Horses in art

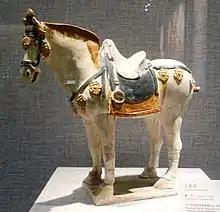
Tricolored horse. Luoyang Museum. Tang dynasty. 2011

The Renaissance period starting in the 14th century brought a resurgence of the horse in art. Painters of this period who portrayed the horse included Paolo Uccello, Benozzo Gozzoli, Leonardo da Vinci, Albrecht Dürer, Raphael, Andrea Mantegna, and Titian. In 1482 the Duke of Milan Ludovico il Moro, commissioned Leonardo da Vinci to create the largest equestrian statue in the world, a monument to the duke's father Francesco, however, "Leonardo's horse" was never completed, (until it was replicated in the late 20th century).